Hjørring

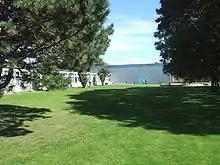
Hjørring Gymnasium

Vendsyssel Art Museum is the main art museum in the province, located in a former textile factory in the city center. It has a considerable collection of artists influenced by the landscapes and surroundings of Northern Denmark, but also presents changing exhibitions of mostly contemporary art.